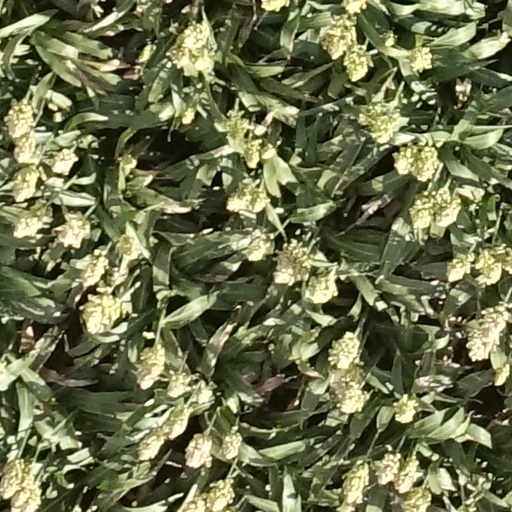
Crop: sorghum